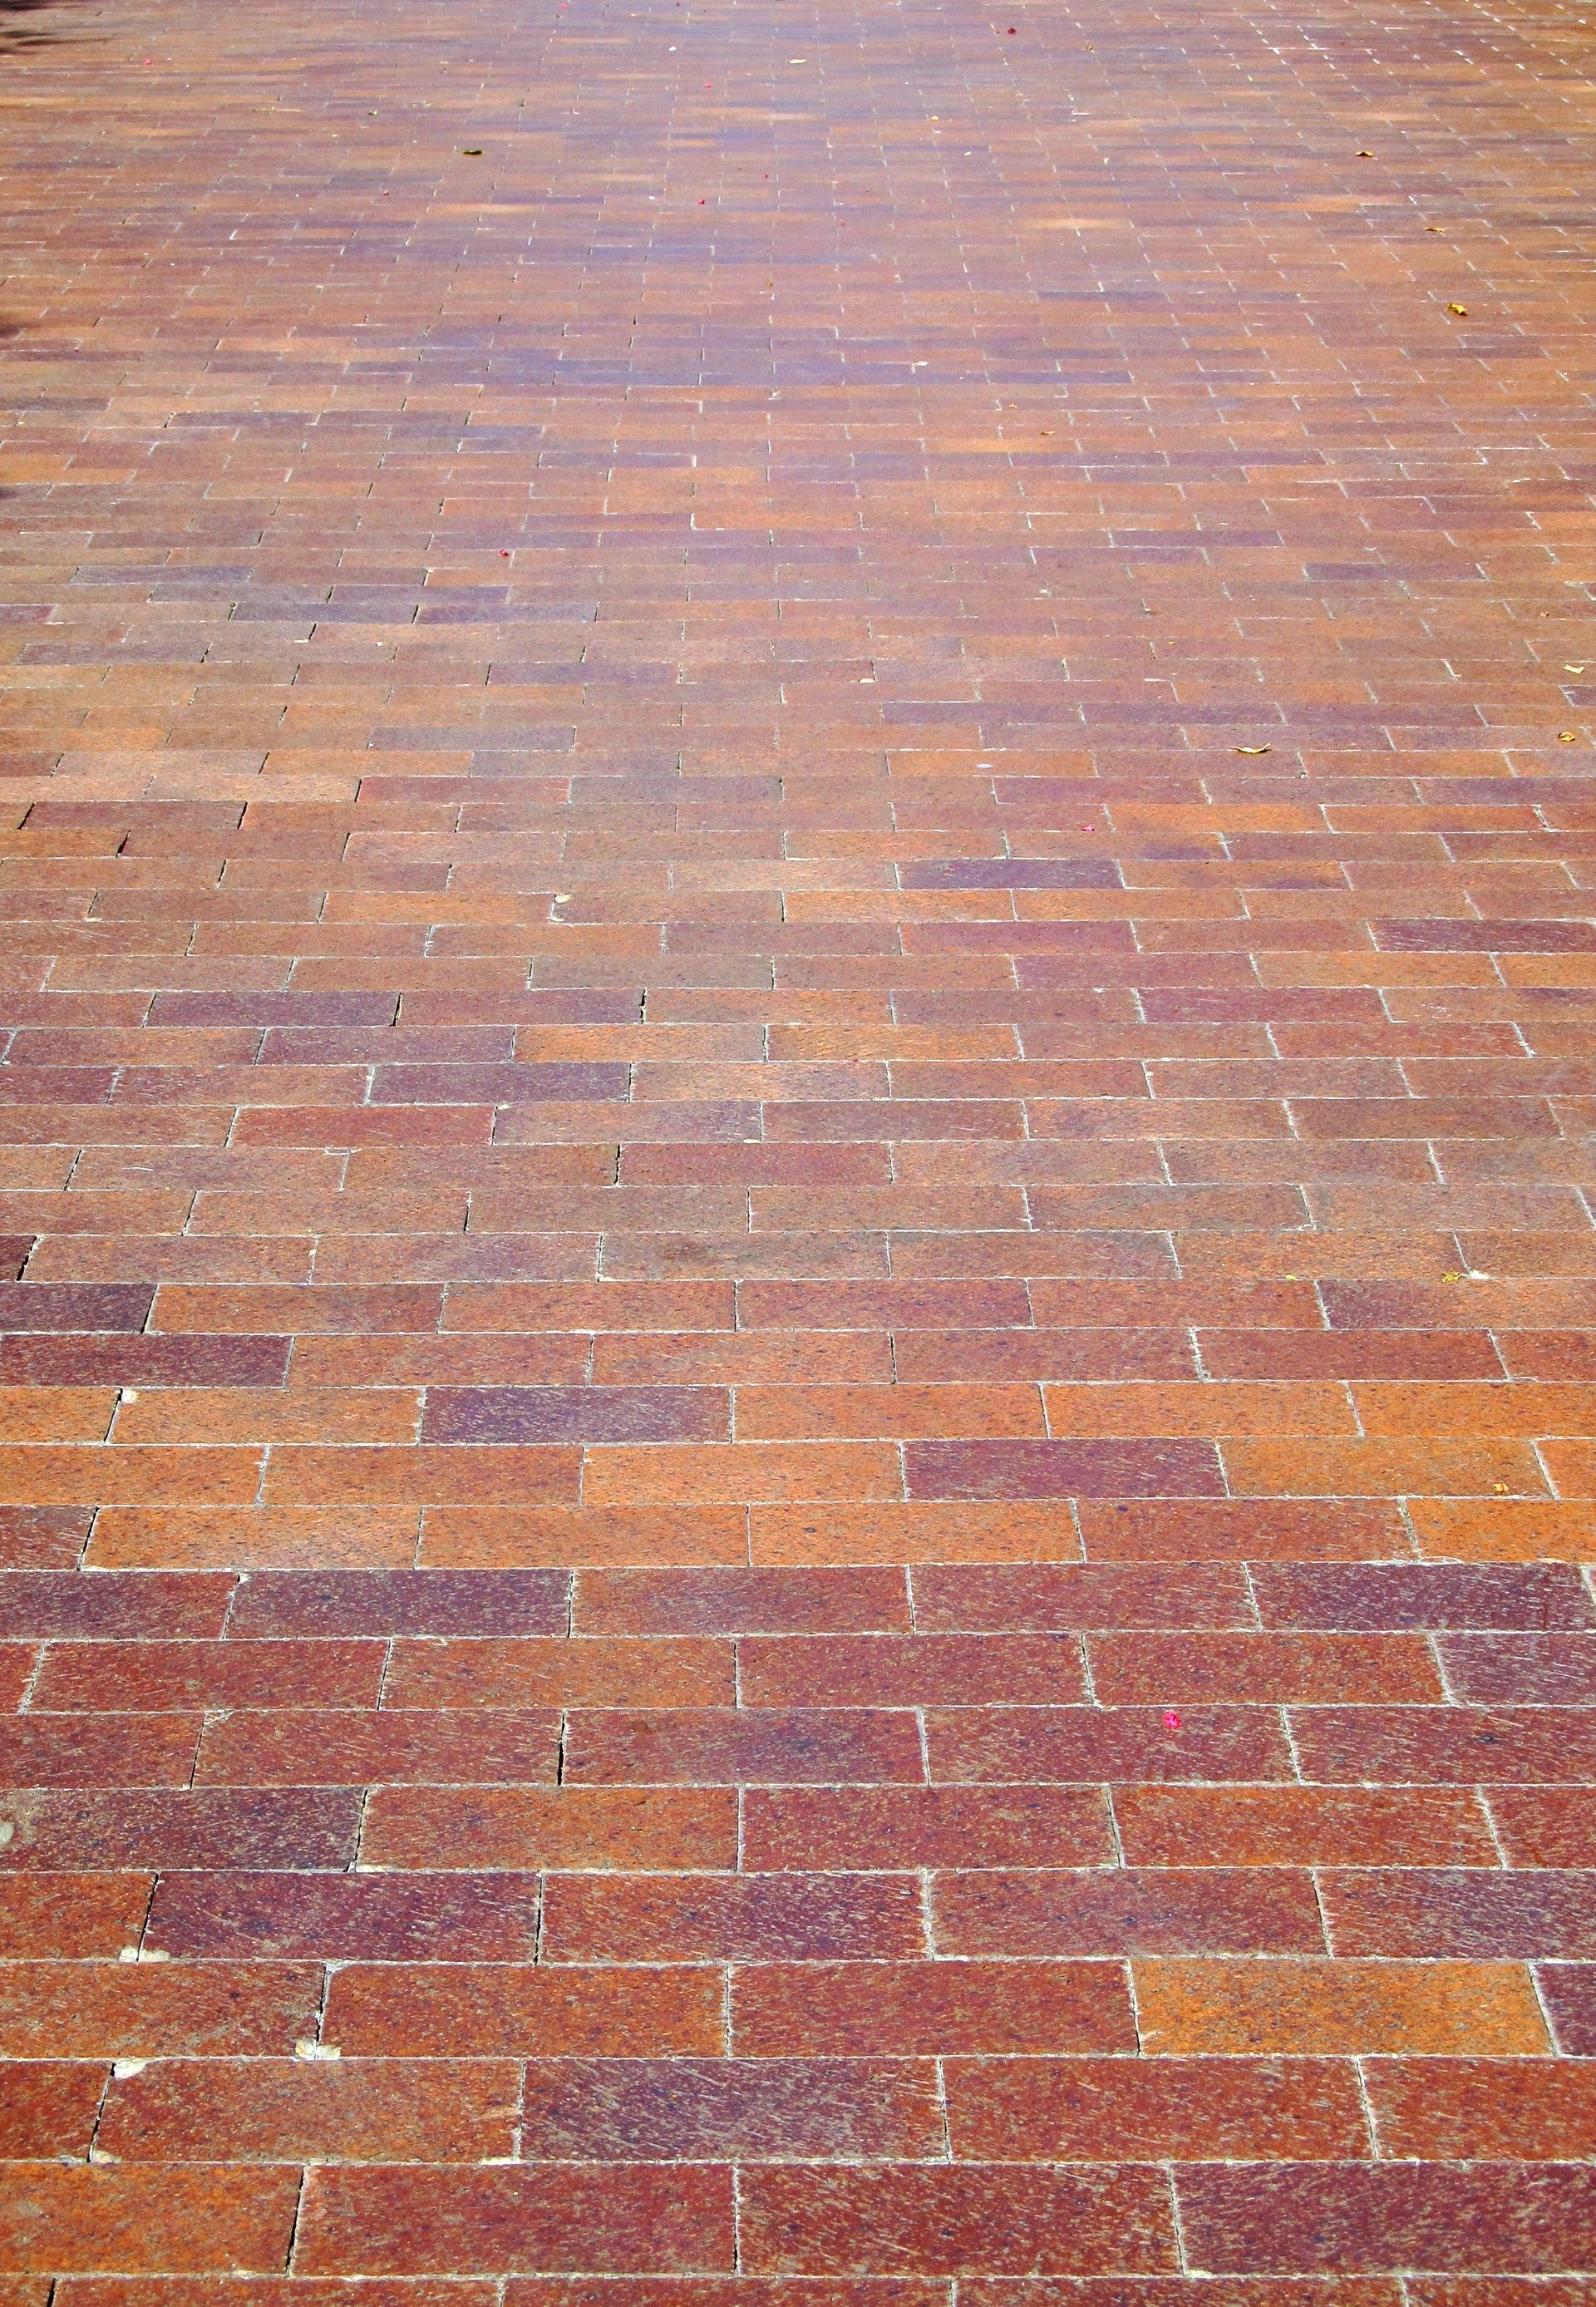
path, pathway, wood, texture, sidewalk, floor, wall, pavement, walkway, orange, red, tile, colorful, brick, material, hardwood, bricks, brickwork, flooring, wood flooring, road surface, outdoor structure, laminate flooring, wood stain, running bond